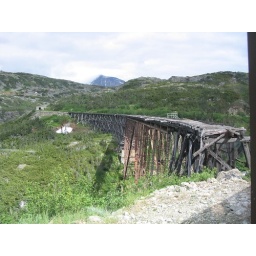
Old White Pass and Yukon Route railroad train trestle no longer in use obviously!